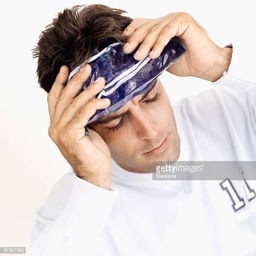
young man putting an ice pack on his forehead